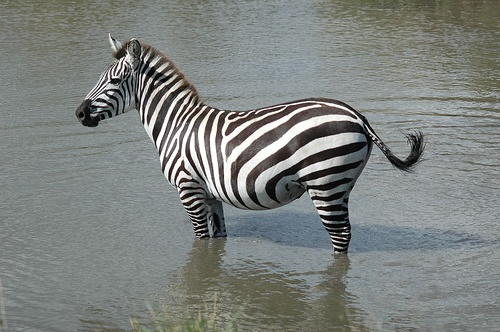
a zebra stands knee deep in a body of water
A Zebra is standing in the shallow water.
A zebra that is standing  in the water.
a zebra standing alone in a pool of water
A zebra standing still in a body of water.